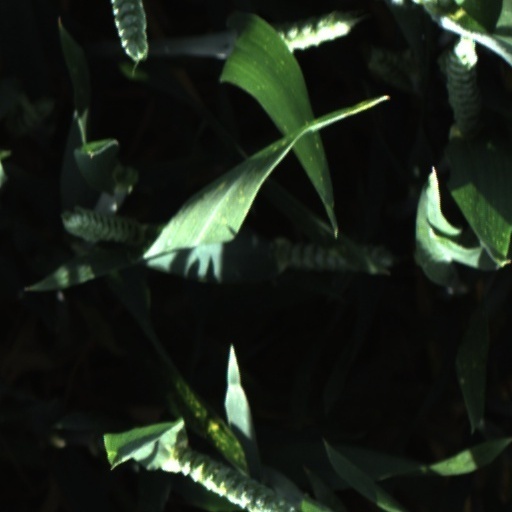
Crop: wheat